The Miller's Beautiful Wife

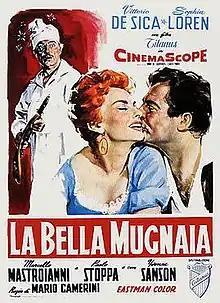
Film poster

The Miller's Beautiful Wife is a 1955 Italian comedy film directed by Mario Camerini, that stars Marcello Mastroianni, Sophia Loren and Vittorio de Sica. A remake of the director's 1934 film, 'Il capello a tre punte”, it is based on the Spanish novel El sombrero de tres picos that came out in 1874.